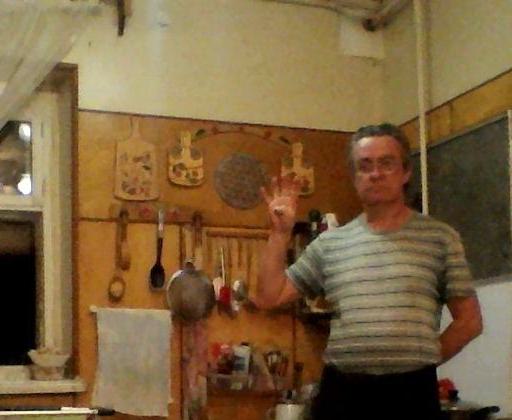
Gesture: four